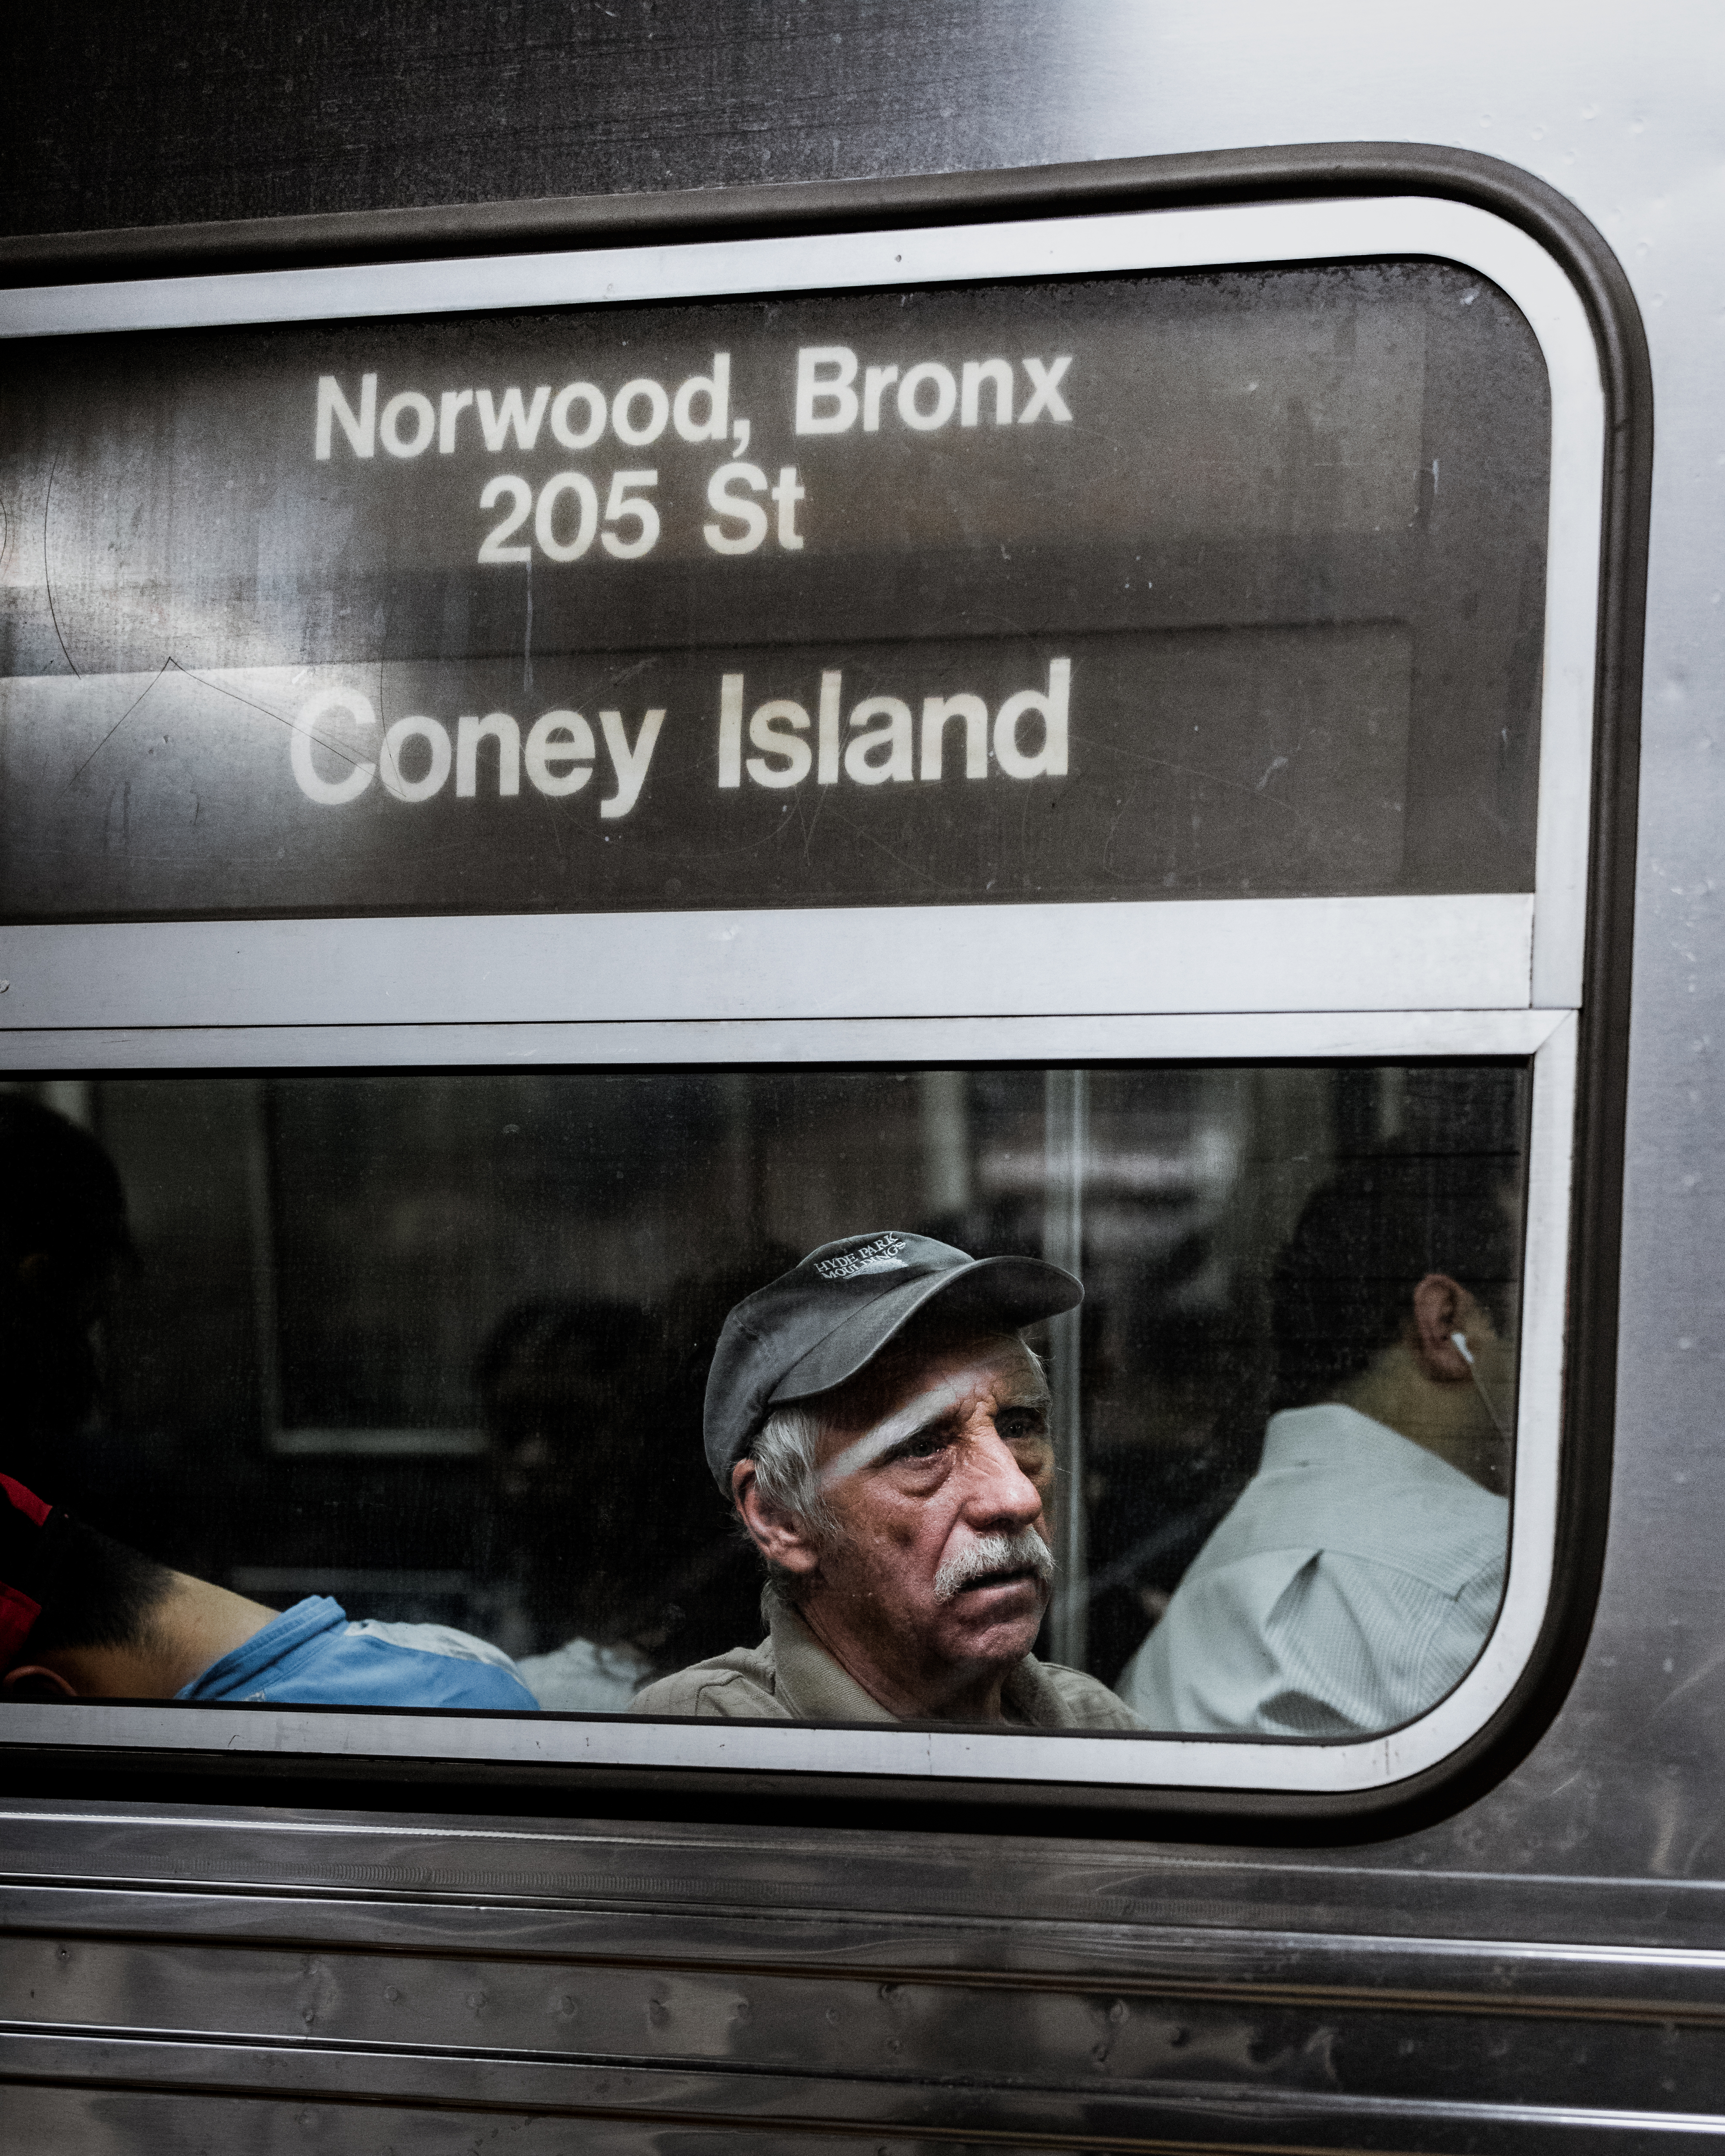
cap, text, passenger, signage, public transport, automotive window part, beard, train